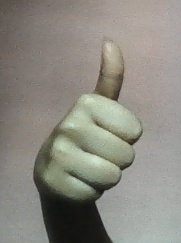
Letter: aleff